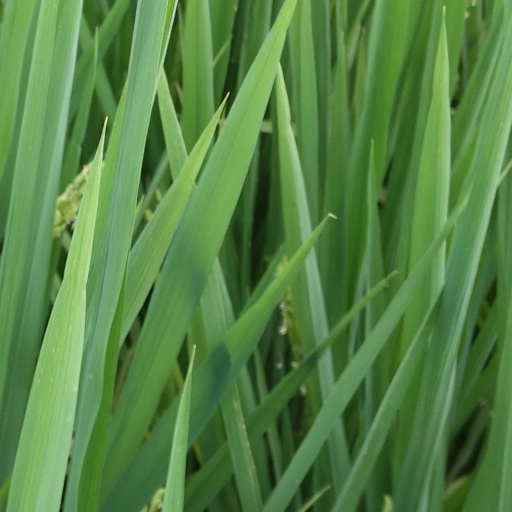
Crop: rice